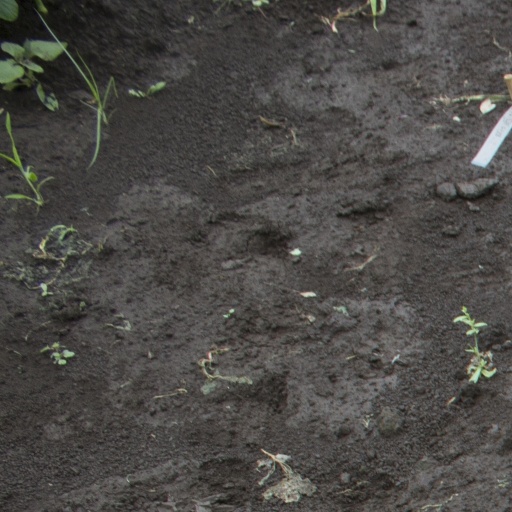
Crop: soybean